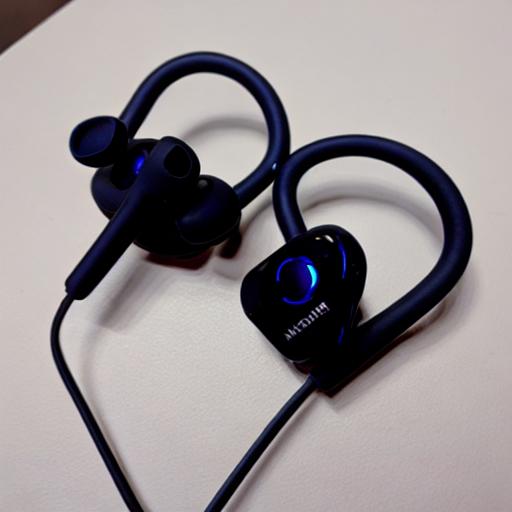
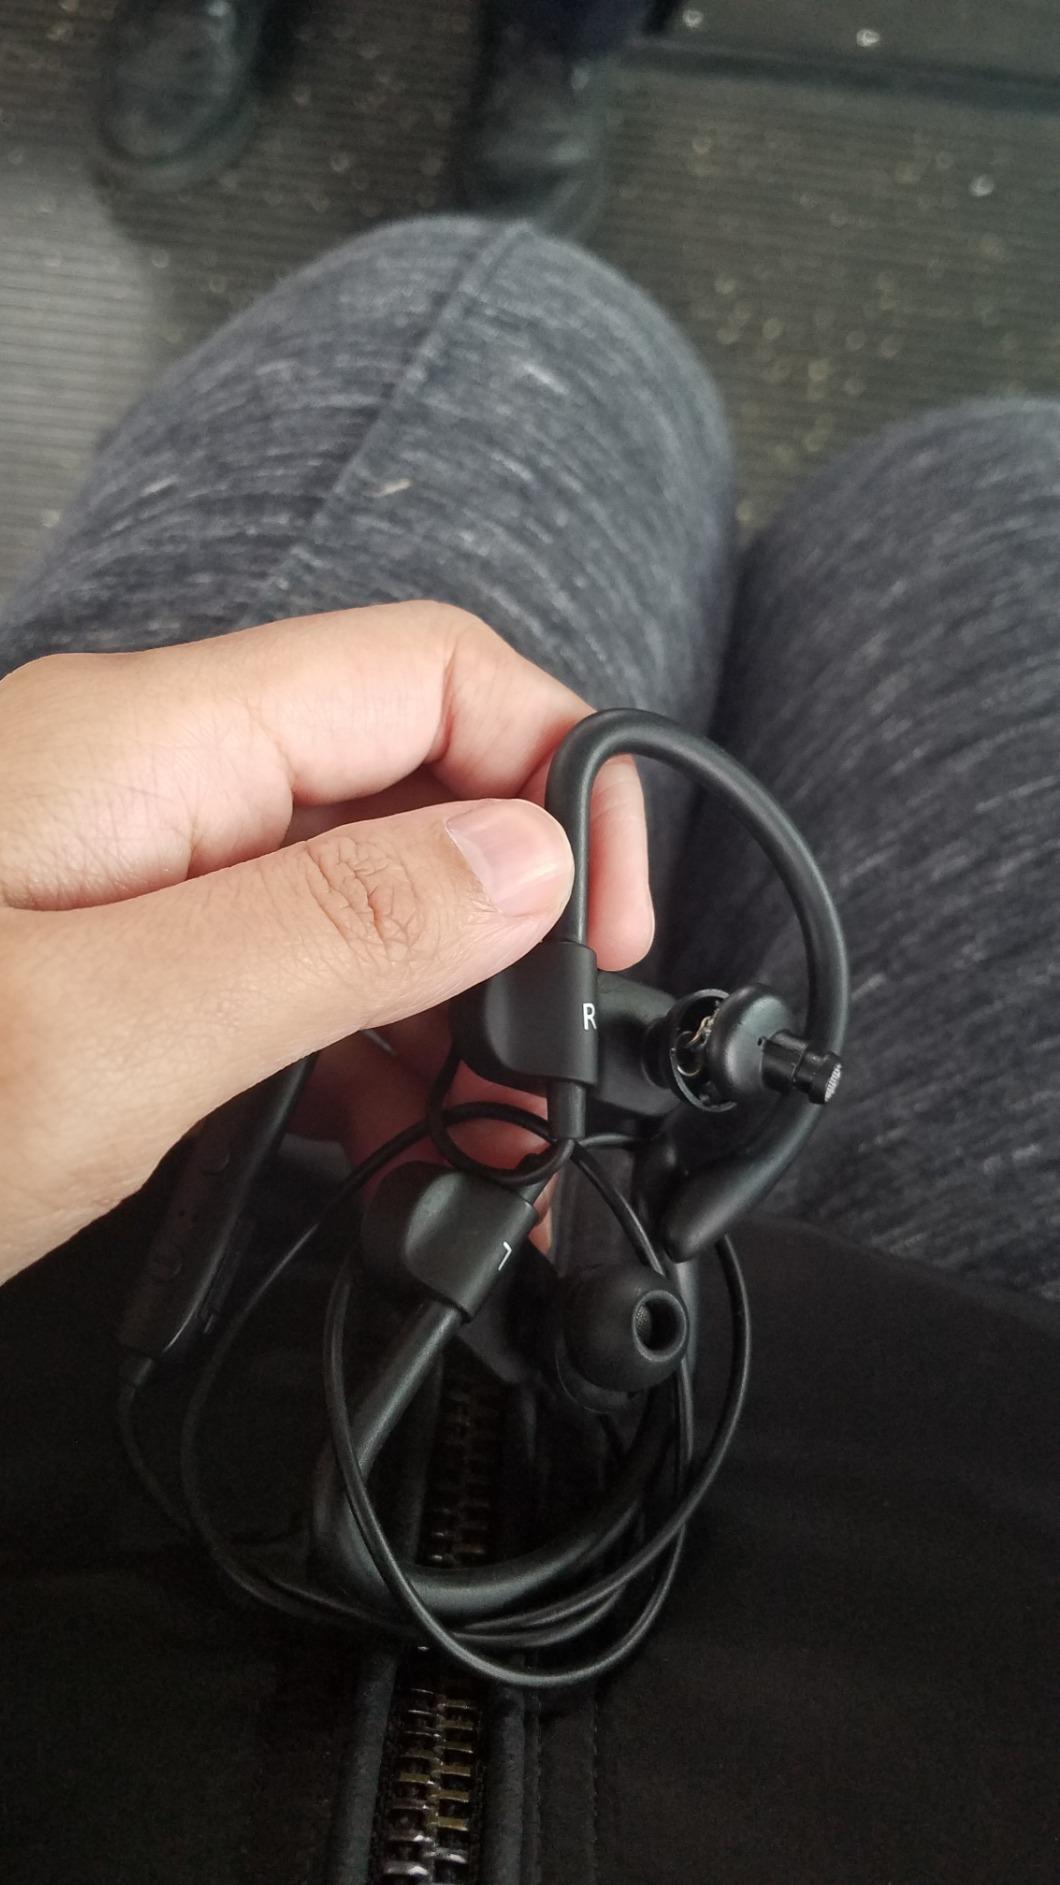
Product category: headphones
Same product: no